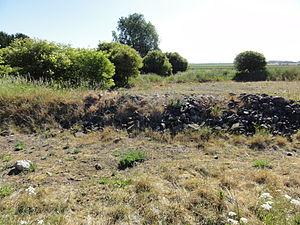
Terril n° 216 dit 8 de Liévin, Fosse n° 8 du Groupe de Liévin, Avion, Pas-de-Calais, Nord-Pas-de-Calais, France.
La fosse nᵒ 8 du Groupe de Liévin est un ancien charbonnage du Bassin minier du Nord-Pas-de-Calais, situé à Avion. La Compagnie des mines de Liévin est nationalisée en 1946, et intègre le Groupe de Liévin. Un puits d'aérage nᵒ 8 est alors commencé en 1948 en plein milieu des champs afin d'assurer l'aérage des travaux du fond des fosses nᵒˢ 4 - 4 bis et 7 - 7 bis. Le puits a en conséquence un diamètre de 6,50 mètres. Le terril nᵒ 216, 8 de Liévin, est édifié avec les déblais du puits sur le carreau de fosse.
Dans le bassin minier du Nord-Pas-de-Calais, 339 terrils sont recensés. En 1969, les Houillères leur ont attribué un numéro individuel, pour les référencer, et les exploiter. Ils sont numérotés d'ouest en est, du nᵒ 1 au 202. Une liste complémentaire a été créée dans les années 1970. Les sites y sont numérotés de 203 à 260, sans logique spécifique, chaque numéro ayant été attribué en fonction des sites susceptibles d'être exploités. Certains sites étant composés de plusieurs terrils annexes ou satellites, une lettre suit le numéro.